Foley, Welch and Stewart

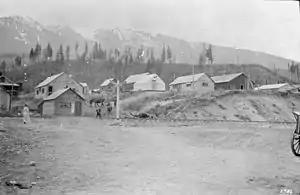
Northeastward view of rebuilt FW&S camp in Tête Jaune Cache vicinity, 1913 (immediately northwest of present Old Tête Jaune Cache Rd bridge over Tête Creek).

In May 1908, Foley Bros was awarded the rock work on the double-tracking of the Fort William–Winnipeg leg of the CP.